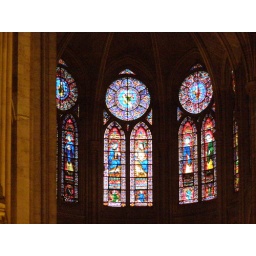
The stained glass windows in the nave of the Cathedral Notre Dame de Paris.